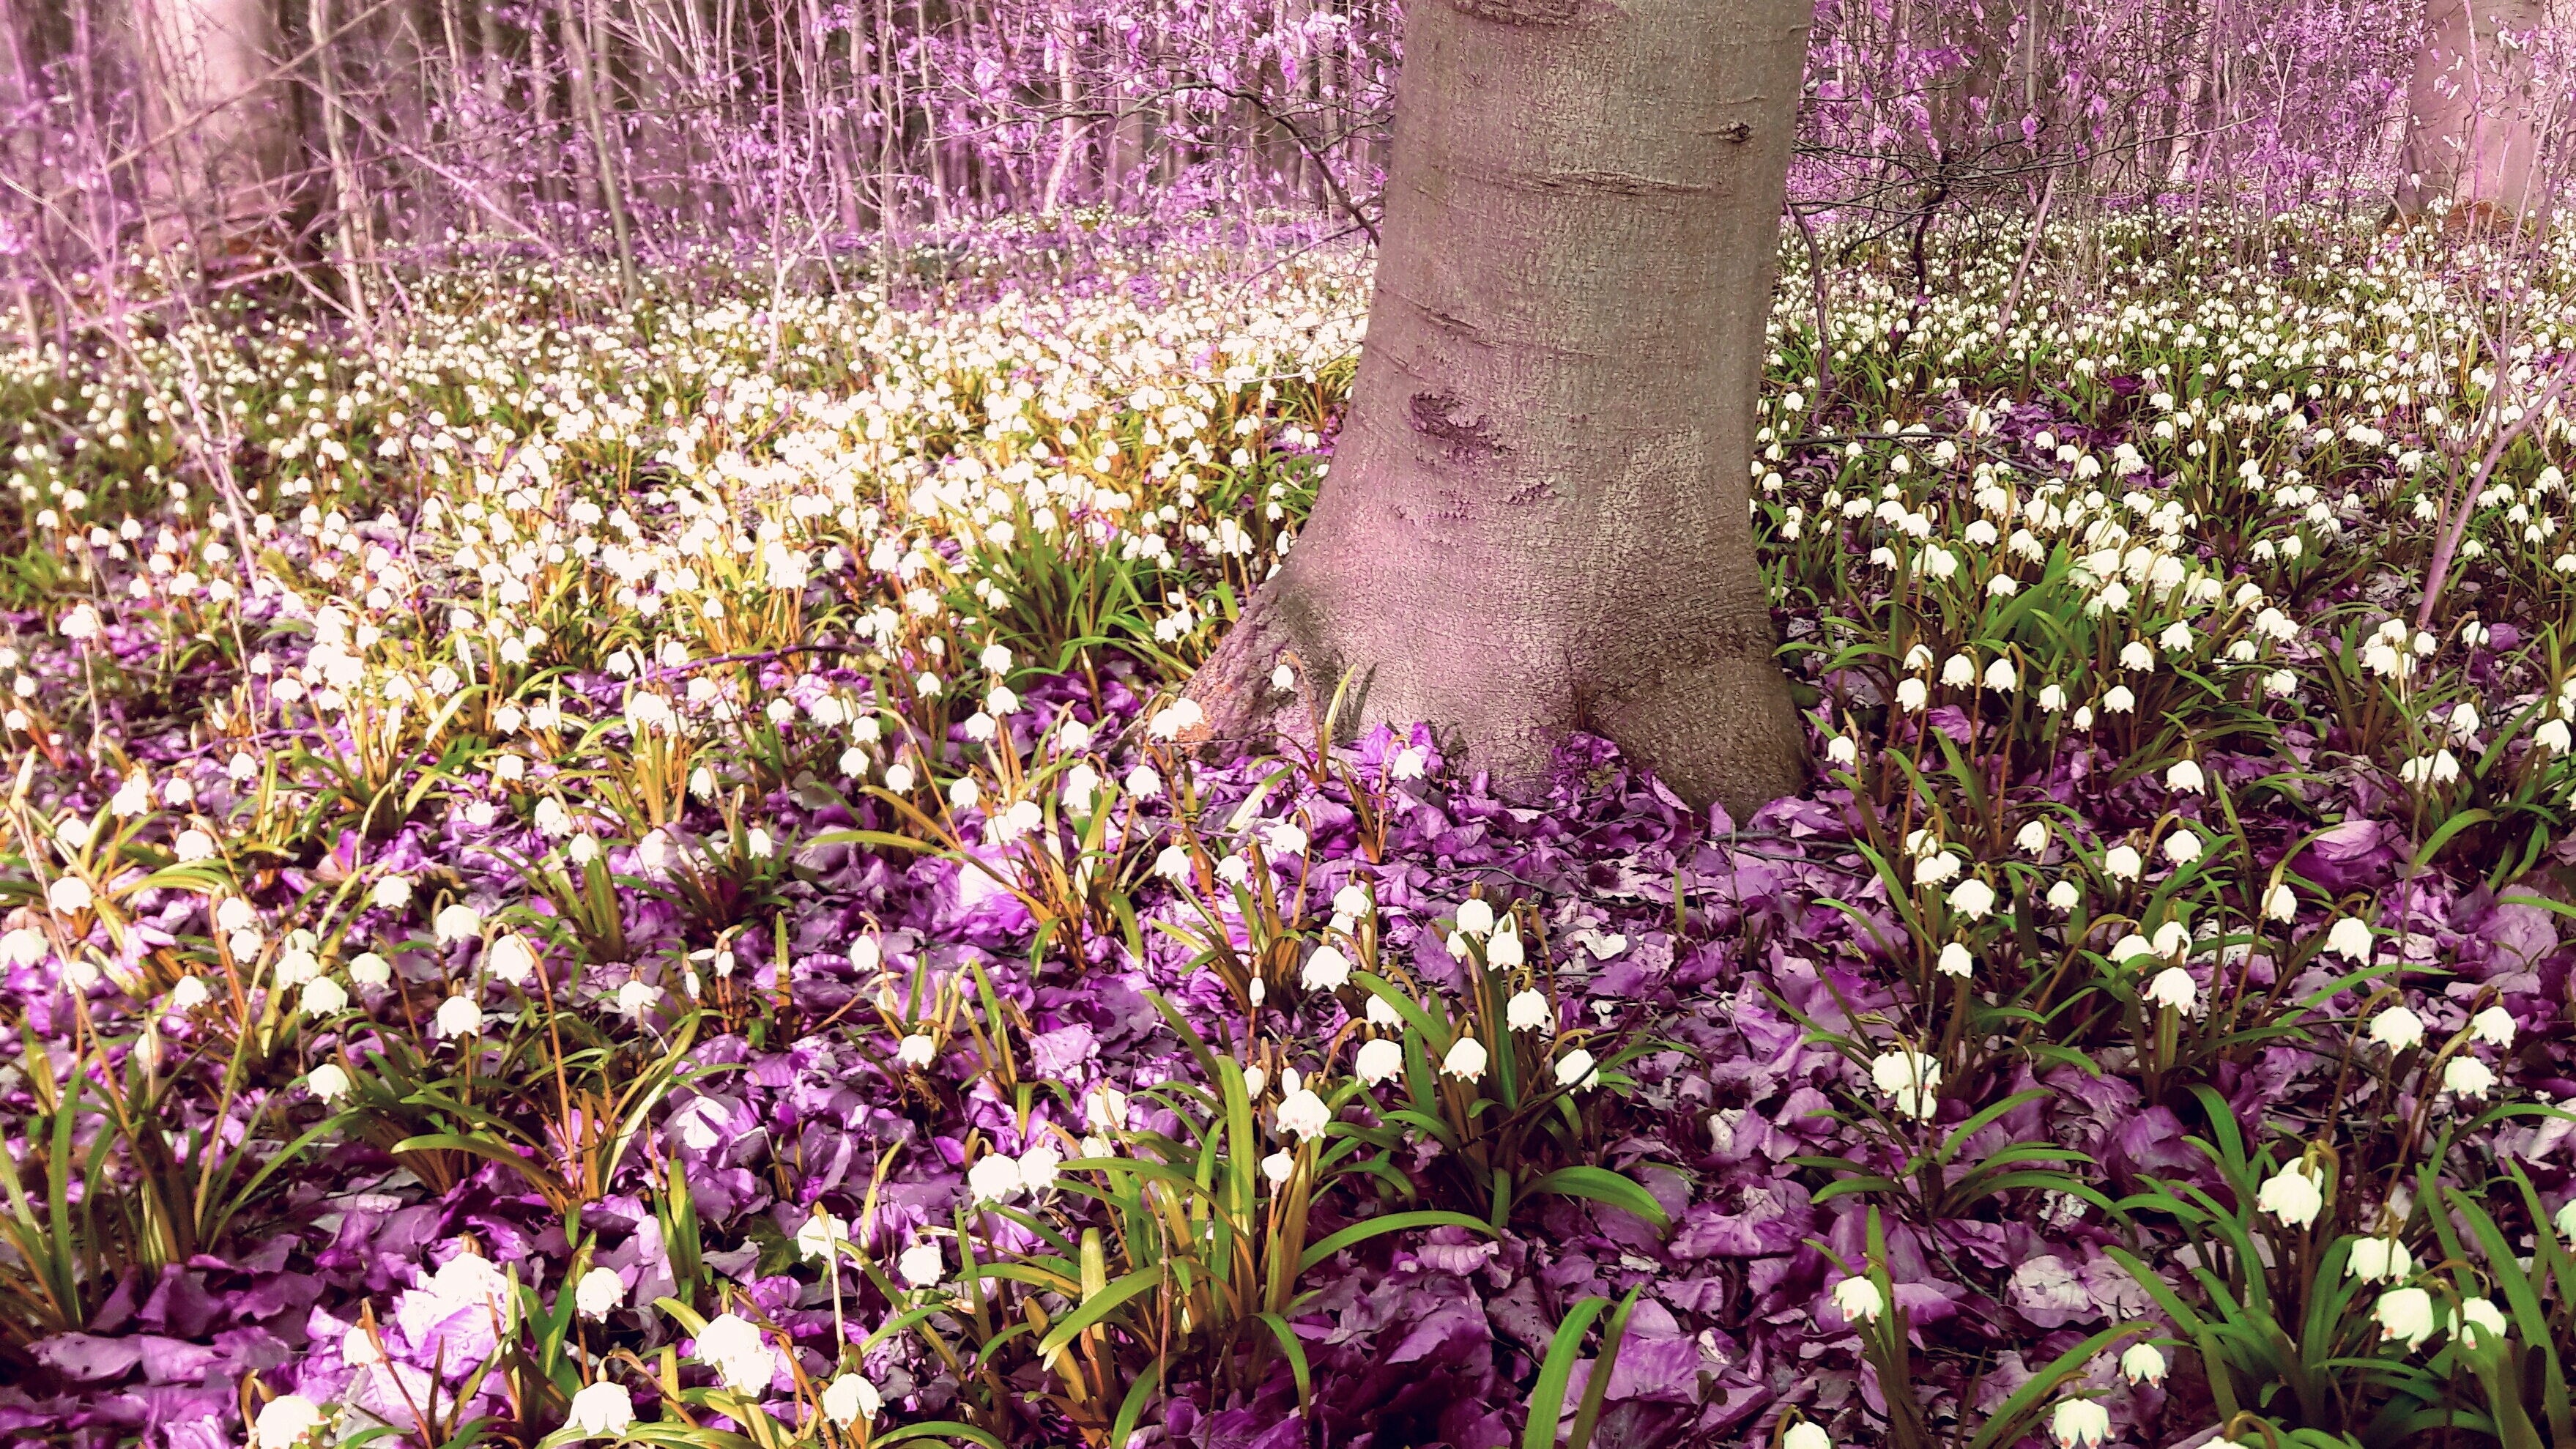
tree, forest, blossom, plant, white, meadow, flower, purple, bloom, spring, botany, garden, pink, flora, snowflake, wildflower, forest floor, shrub, woodland, flowering plant, fr hlingsbl her, land plant, hamelin, march cup bloom, pigs mountain